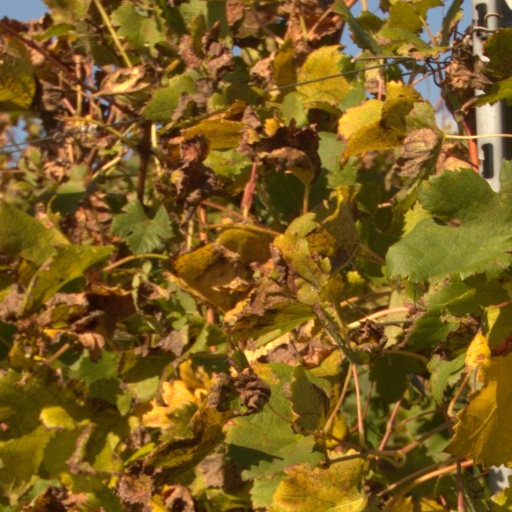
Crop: grape